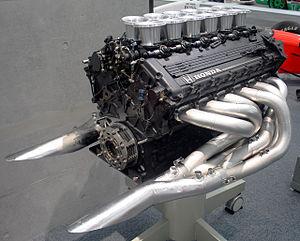
La McLaren MP4/6 est la monoplace de Formule 1 engagée par l'écurie McLaren Racing et conçue par le designer anglais Neil Oatley pour la saison 1991 de Formule 1. C'est la première McLaren propulsée par un V12 Honda. La MP4/6 a une boîte de vitesses manuelle en « H », seulement Ferrari et Williams utilisèrent des boîtes de vitesses semi-automatiques en 1991.
La Formule 1, communément abrégée en F1, est une discipline de sport automobile considérée comme la catégorie reine de ce sport. Elle a pris au fil des ans une dimension mondiale et elle est, avec les Jeux olympiques et la Coupe du monde de football, l'un des événements sportifs les plus médiatisés.
La Honda RC100 et ses dérivées RC101 et RC101B sont des prototypes de monoplace de Formule 1 conçus, entre 1991 et 1996, par les jeunes ingénieurs du département recherche et développement de Honda ; elles sont destinées à offrir un nouveau défi technique aux ingénieurs du constructeur japonais qui s'investissent dans ce projet en dehors de leur temps de travail.